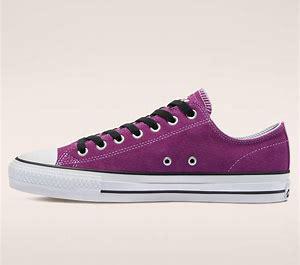
Brand: Converse
Model: Ctas Ox